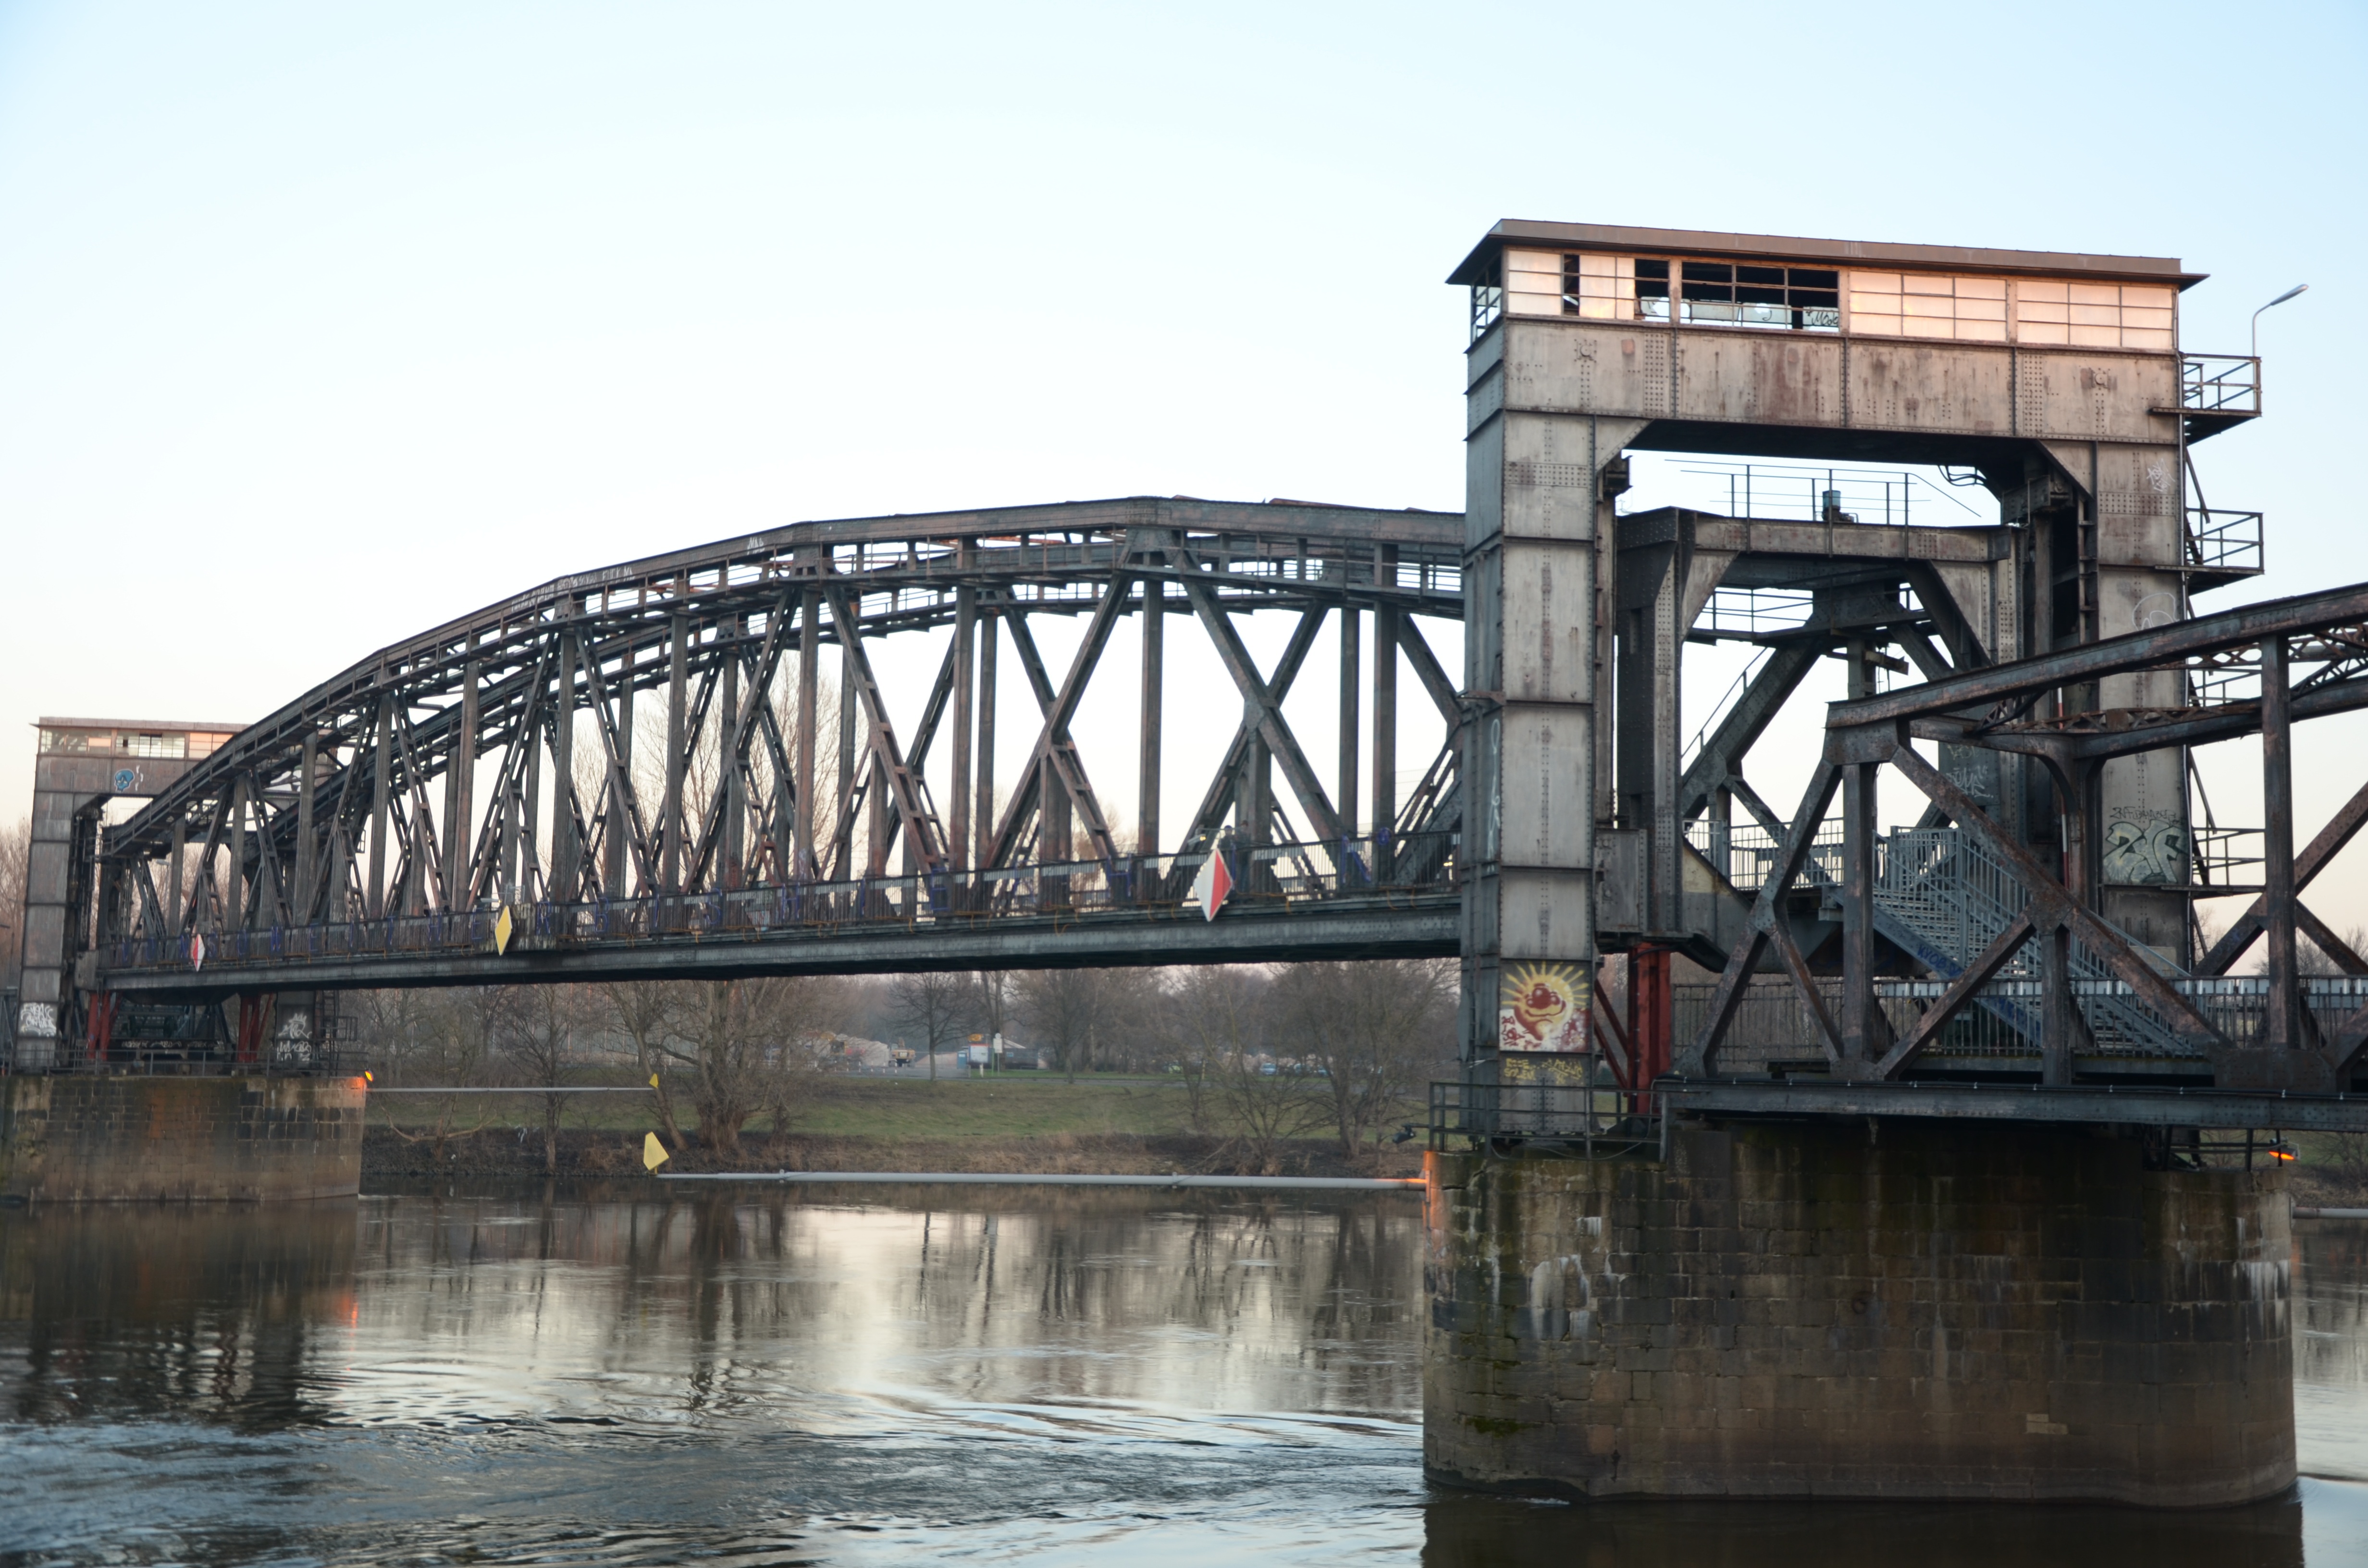
architecture, track, bridge, building, river, monument, steel, transport, construction, reflection, waterway, places of interest, elbe, track bed, railway bridge, saxony anhalt, arch bridge, truss bridge, hubbr cke, magdeburg, single track, cantilever bridge, nonbuilding structure, girder bridge